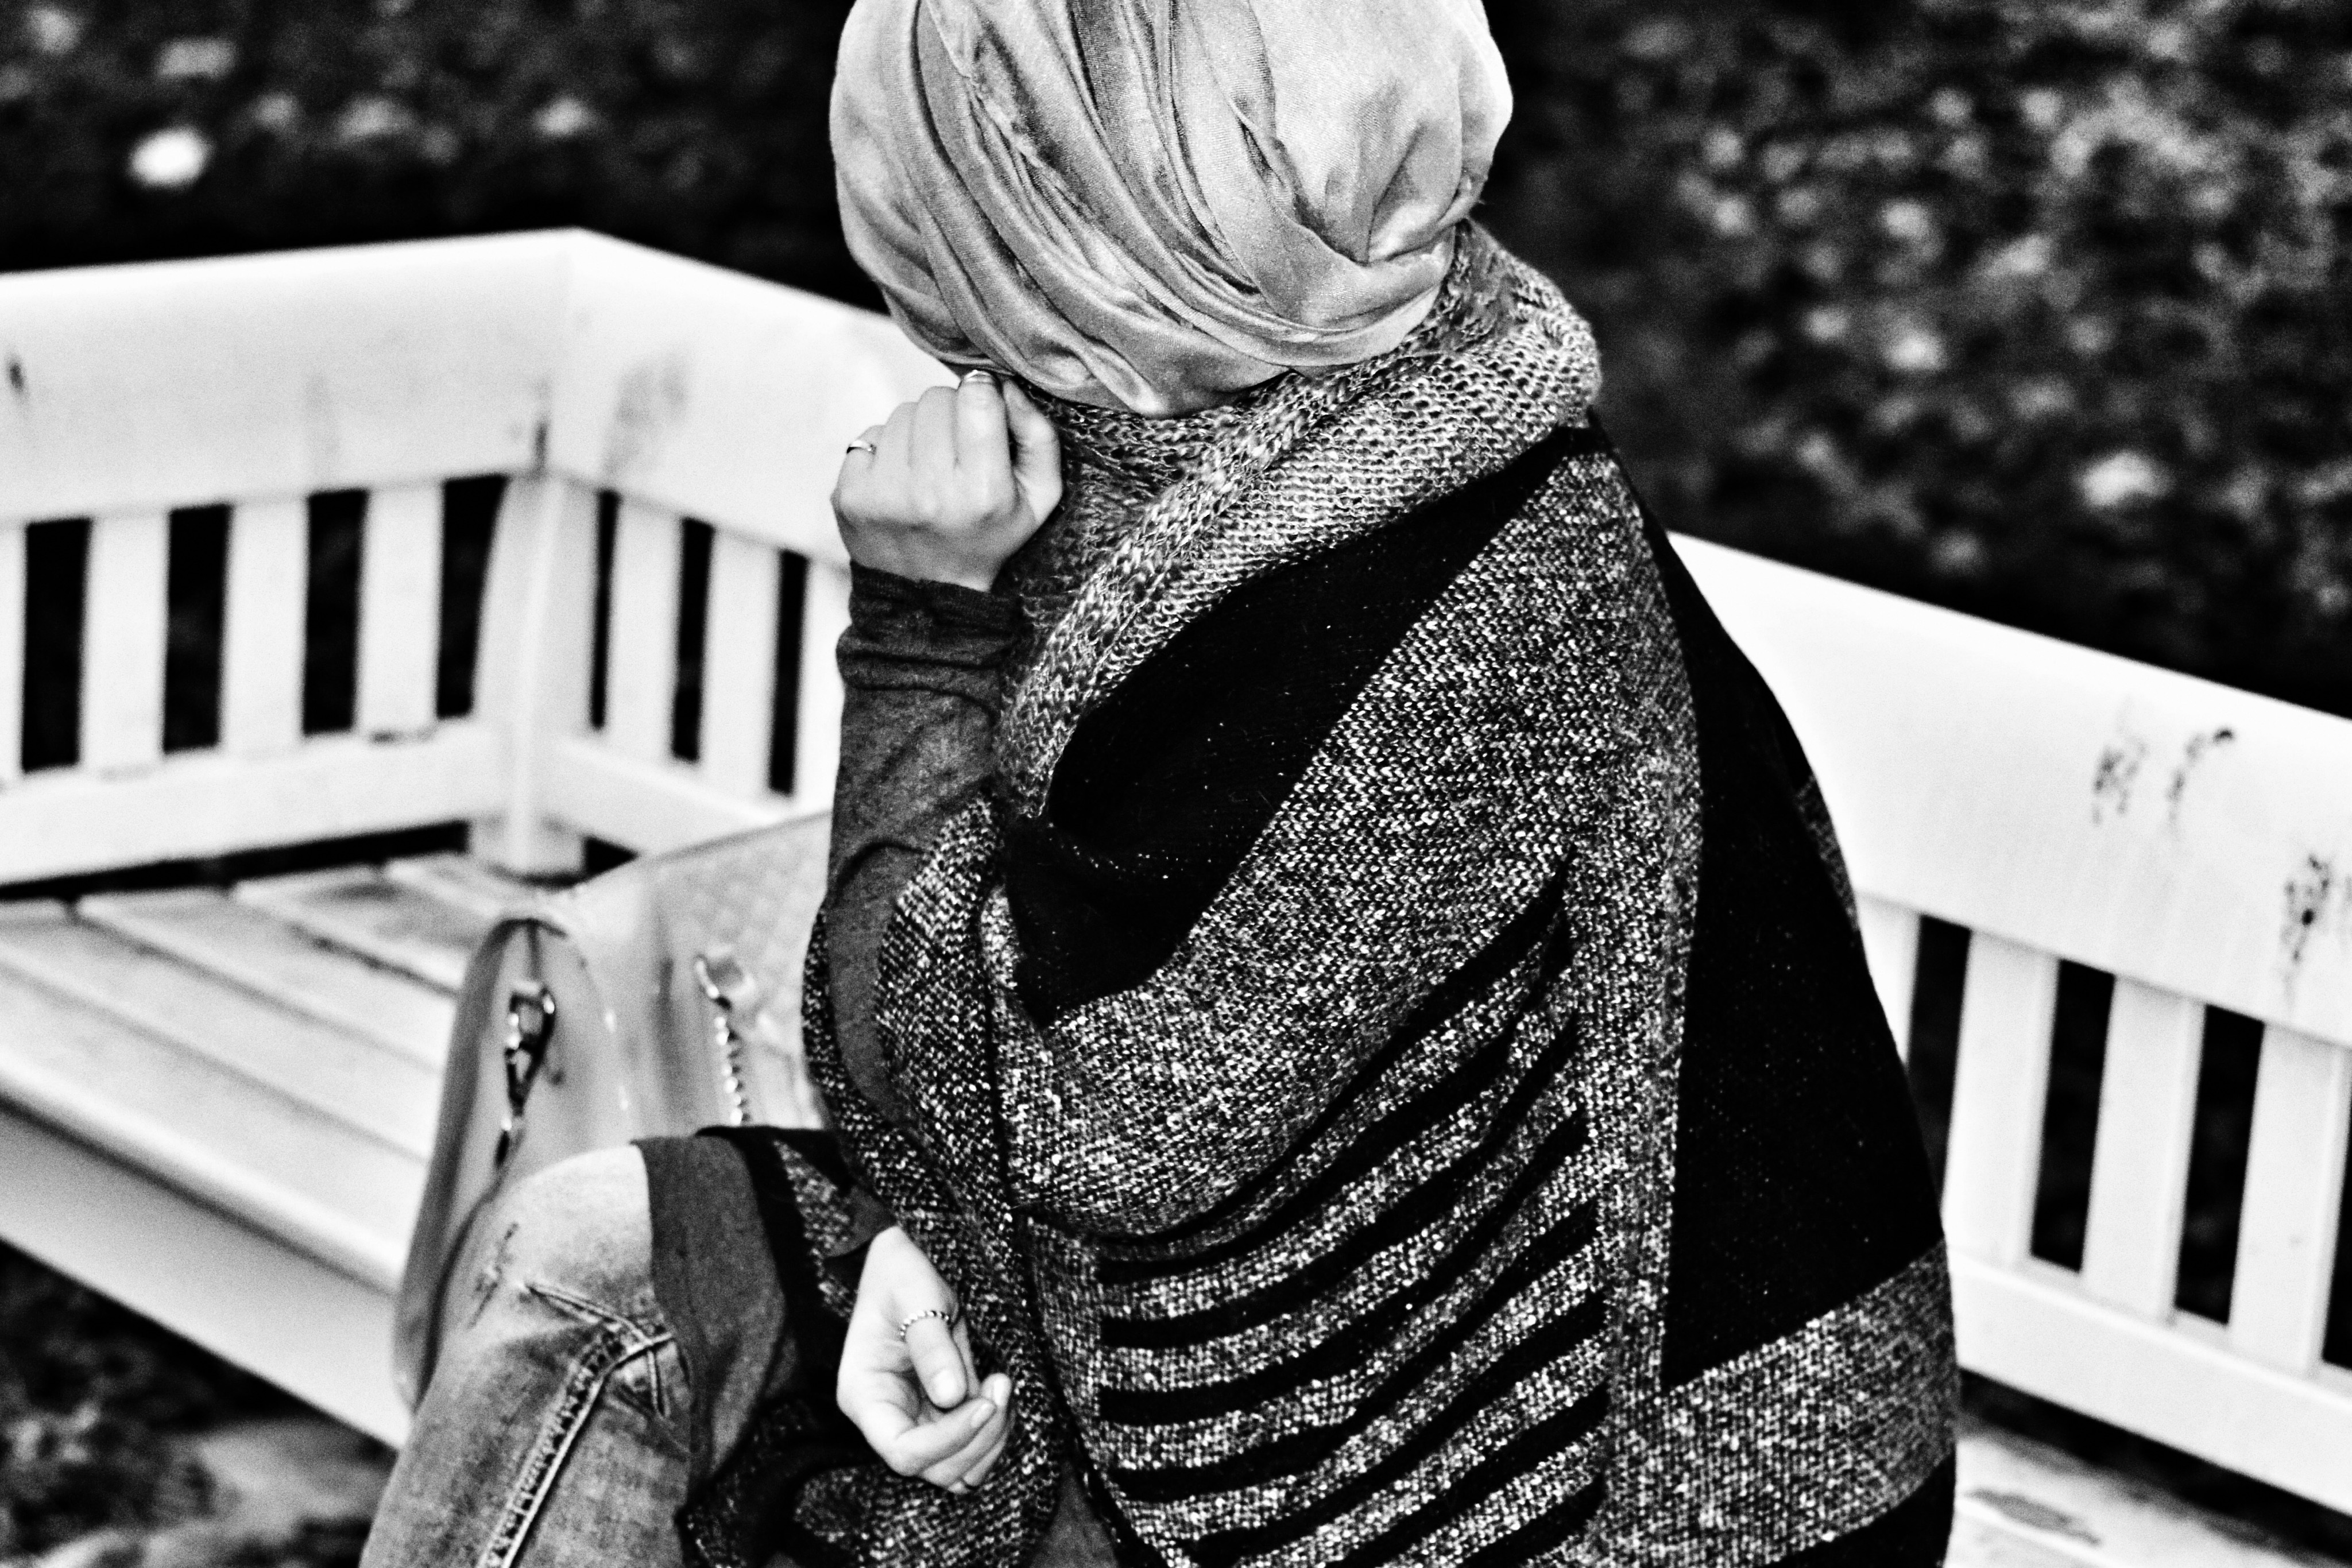
man, person, winter, black and white, woman, white, photography, walk, spring, park, cozy, fashion, black, monochrome, turban, free, art, photograph, beautiful, style, headscarf, stylish, monochrome photography